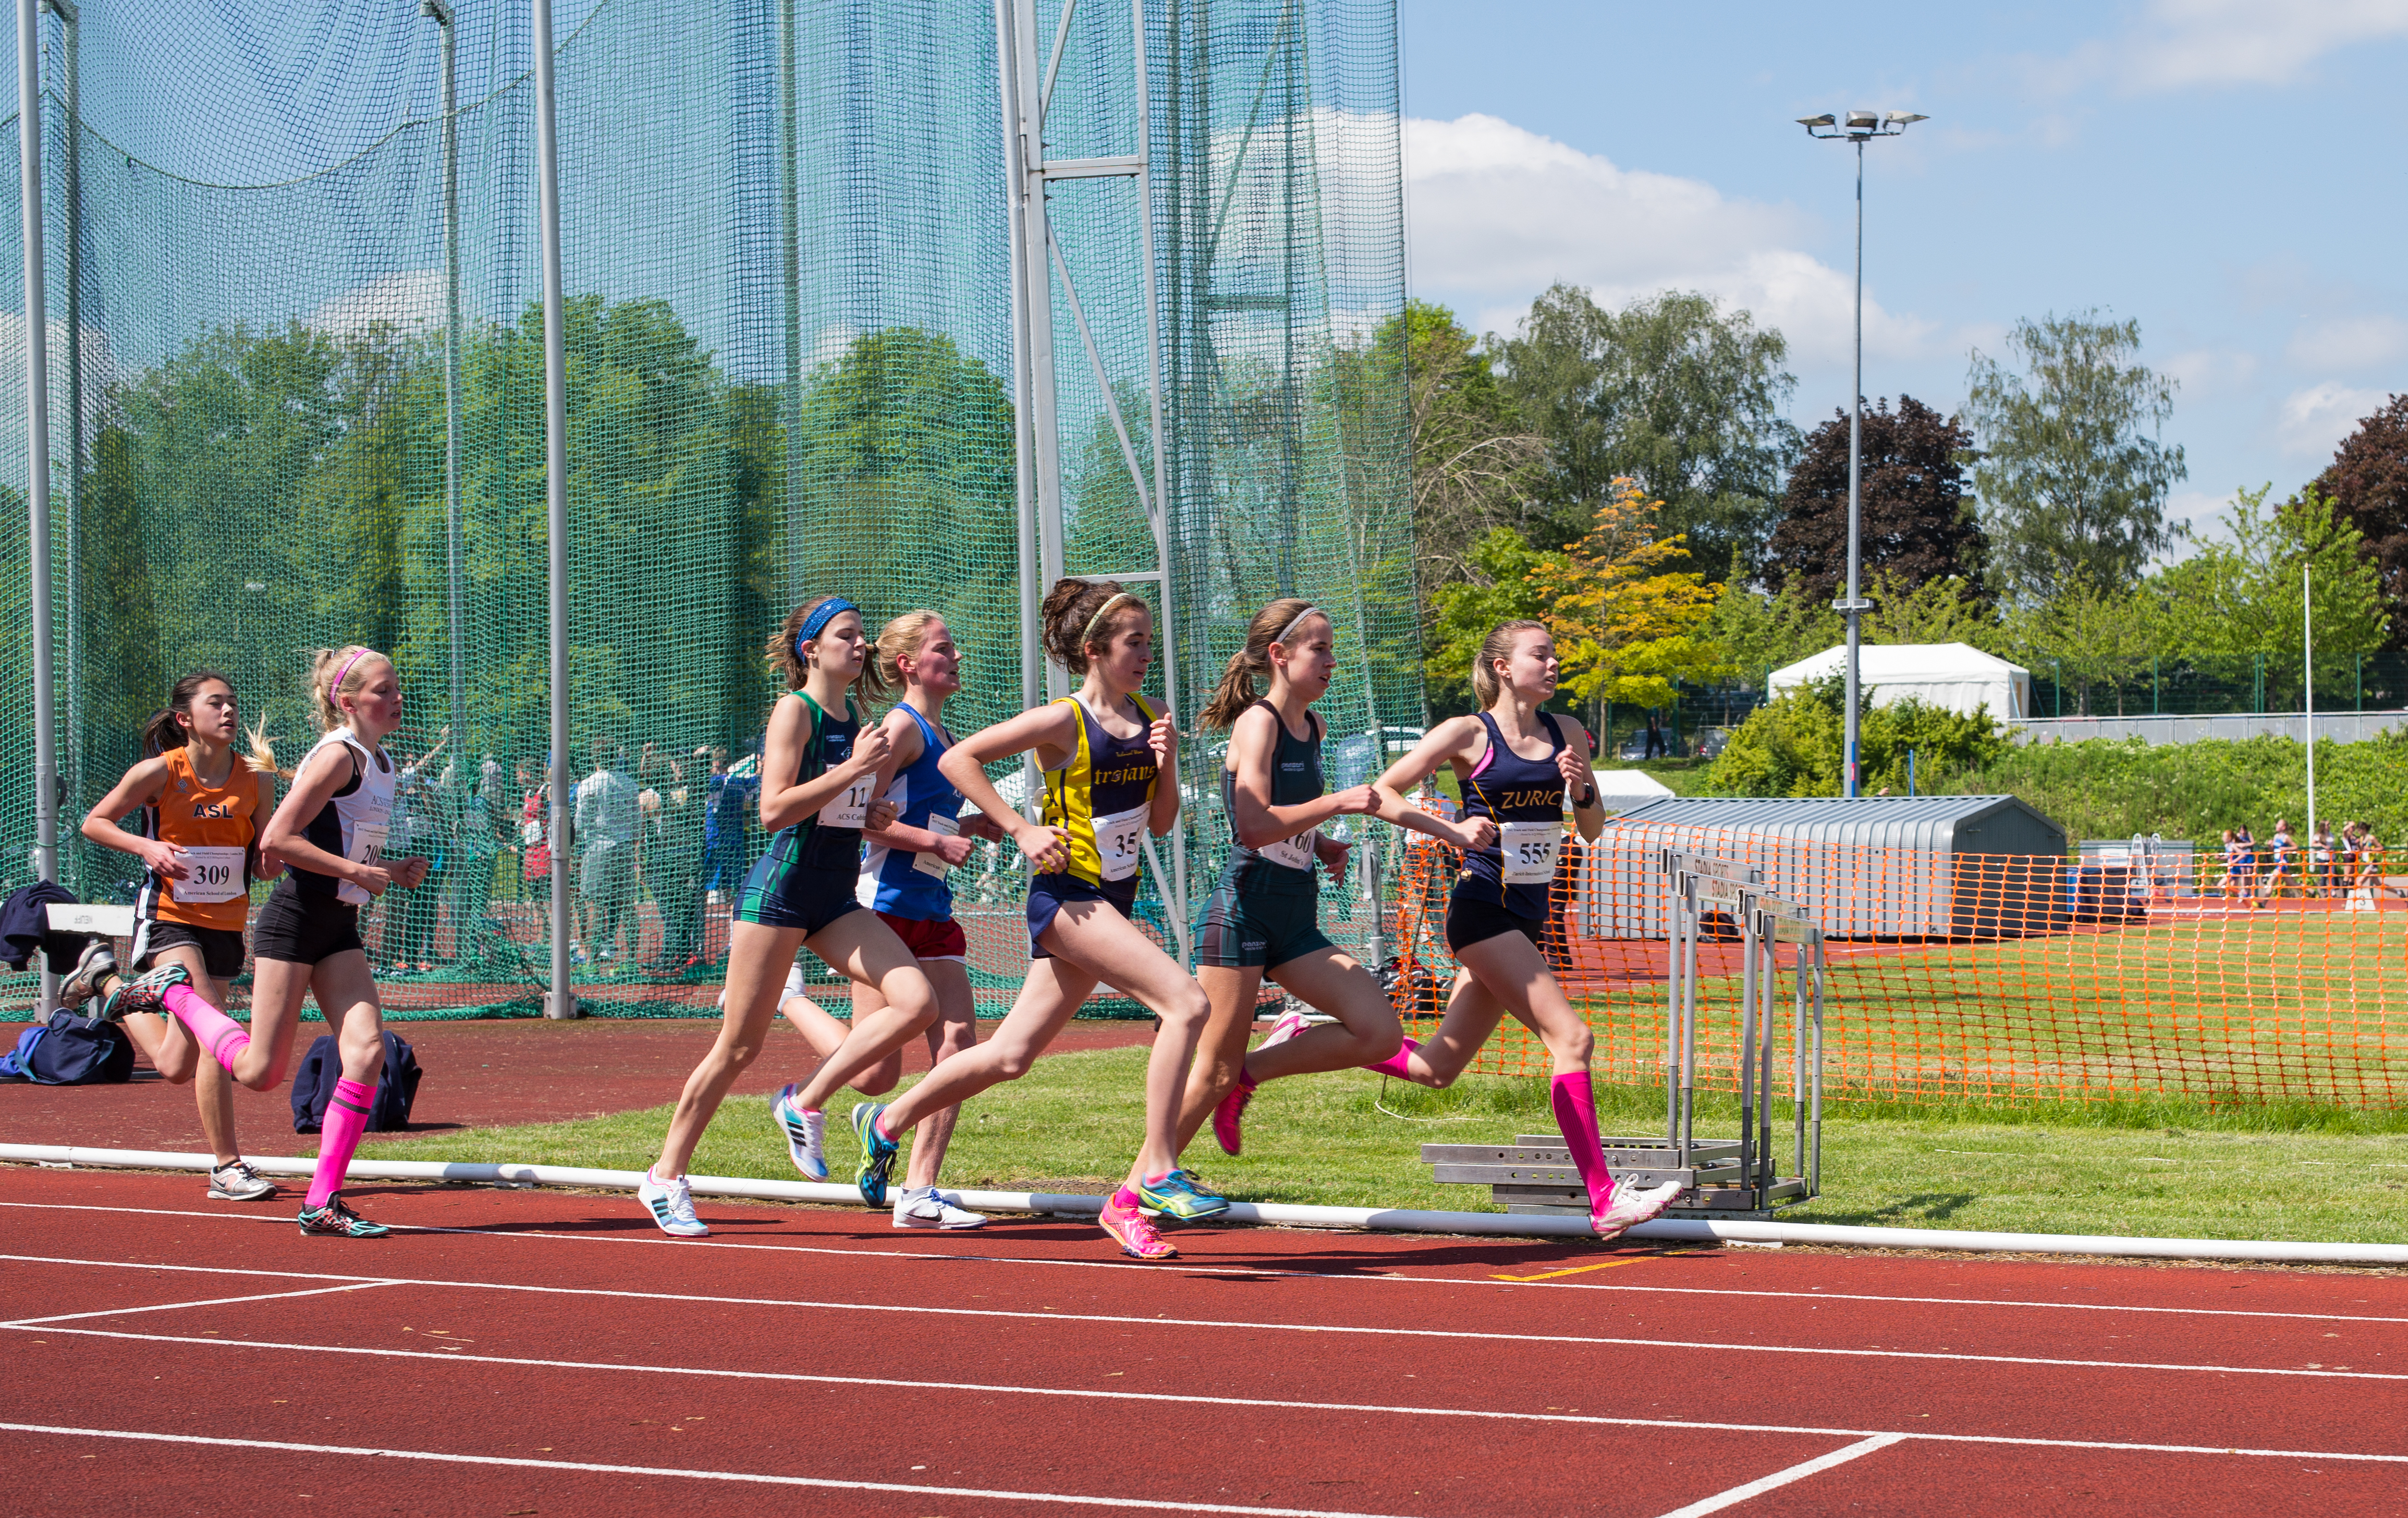
outdoor, track, field, running, jumping, europe, high, runner, ash, england, 2016, race, competition, london, hague, international, girls, m, american, team, sports, boys, racing, 50, school, championship, junior, leica, 240, summilux, varsity, athlete, athletics, athletes, meet, isst, hillingdon, sprint, physical exercise, human action, track and field athletics, heptathlon, middle distance running, 800 metres